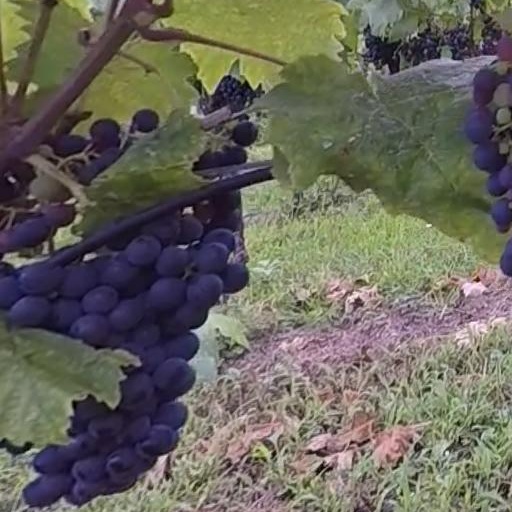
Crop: grape